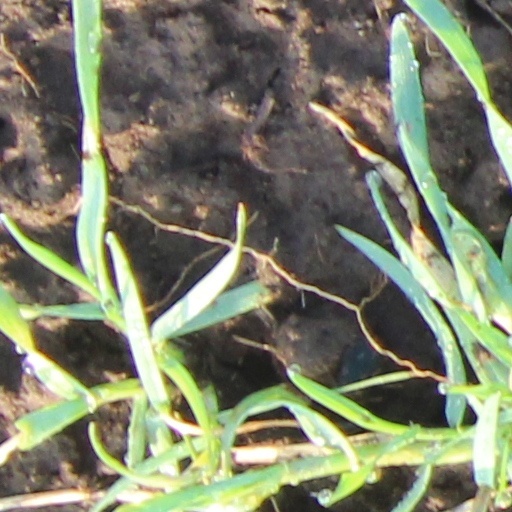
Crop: wheat